Kataeb Regulatory Forces

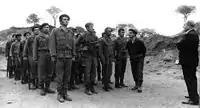
Bashir Gemayel and William Hawi supervising the training of Kataeb militiamen at Tabrieh, 1972.

The Phalange party militia was not only the largest and best organized political paramilitary force in Lebanon but also the oldest. It was founded in 1937 as the "Fighter's organization" (| "Tanẓīm al-muqātilīn") by the President of the Party, the za'im (political boss) Pierre Gemayel and William Hawi, a Lebanese-American glass industrialist, who led them during the 1958 civil war. Fighting alongside the pro-government forces in support of President Camille Chamoun, the Phalangists defended the Matn District, a traditional Phalangist stronghold centered at the town of Bikfaya – the Gemayel family's feudal seat –, and kept the main roads connecting Beirut to that territory open, where the Gemayels held numerous commercial interests.